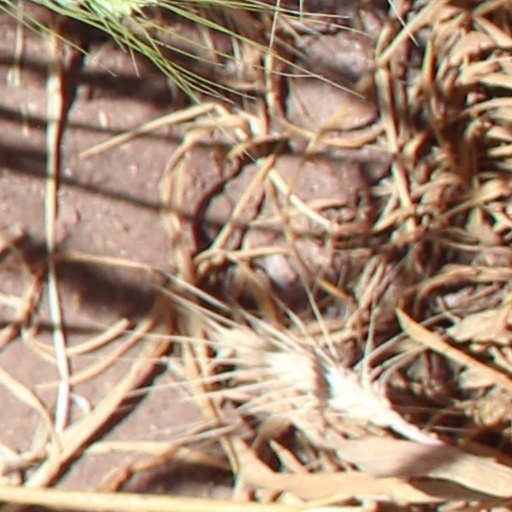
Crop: wheat